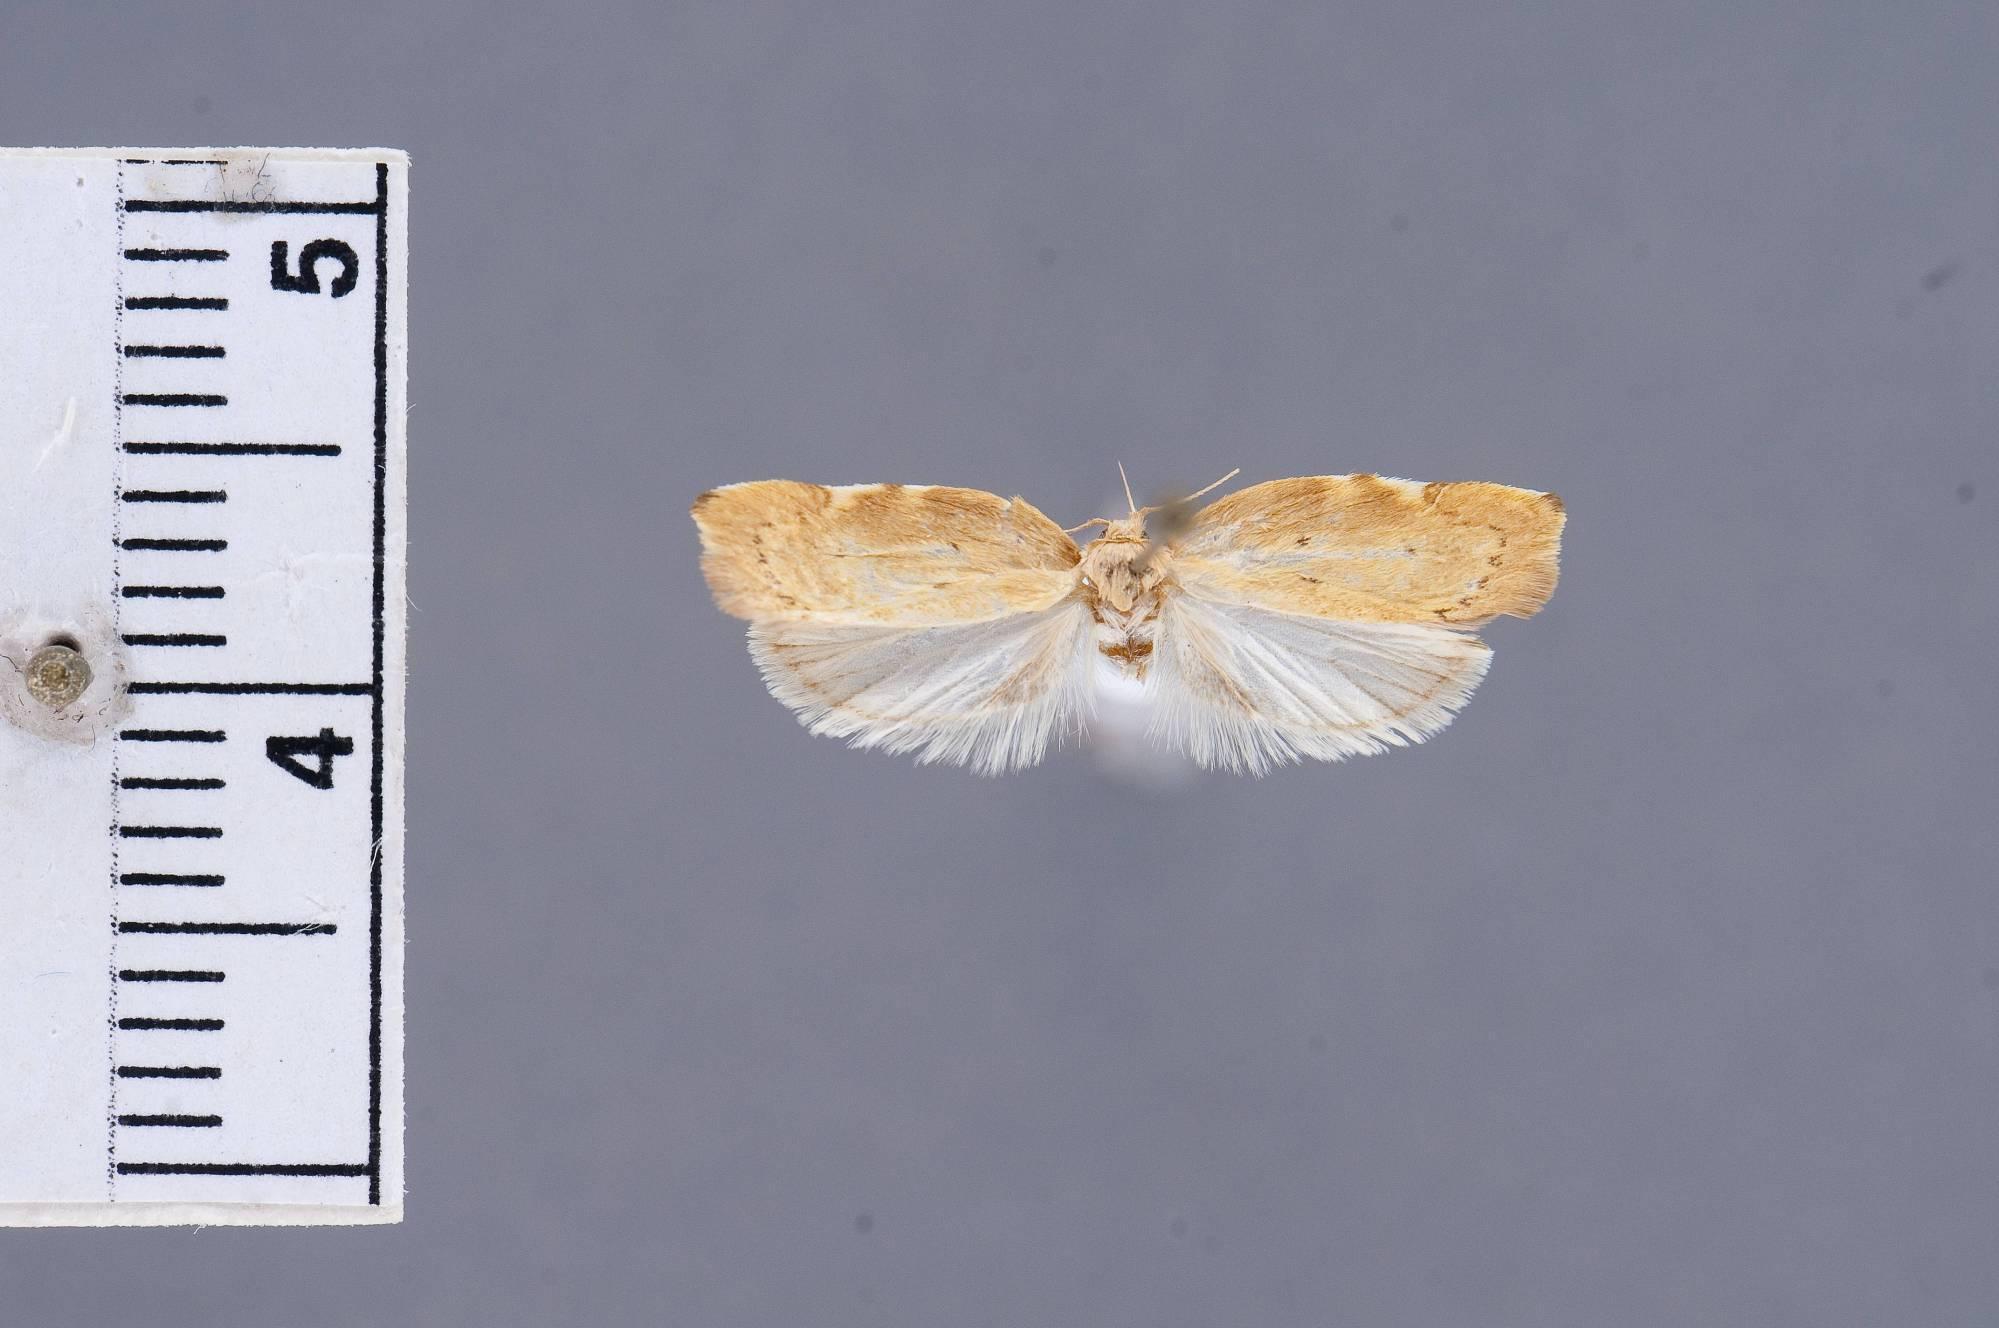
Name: Corita amphichroma
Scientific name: Corita amphichroma Clarke, 1978
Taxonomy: Animalia, Arthropoda, Insecta, Lepidoptera, Glossata, Oecophoridae, Oecophorinae
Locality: Centro-Austral, Chile
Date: Jan 1898 to Mar 1898